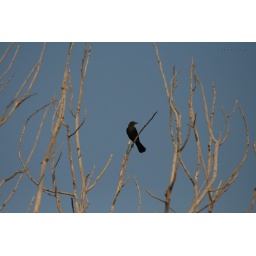
In a tree by our field camp